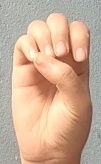
ASL sign: E